Francisco Luzón

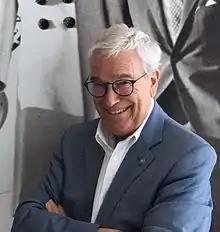

Francisco Luzón López (1 January 1948 – 17 February 2021) was a Spanish banker and economist. He assisted in transforming Spanish and Latin American banking over the last thirty years, leading banks such as Banco Bilbao Vizcaya Argentaria and Banco Santander. Luzón was diagnosed with ALS in October 2013 and created the Fundación Francisco Luzón to fund ALS research.